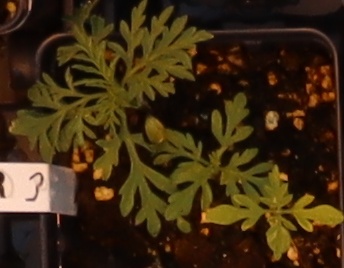
Label: Ragweed